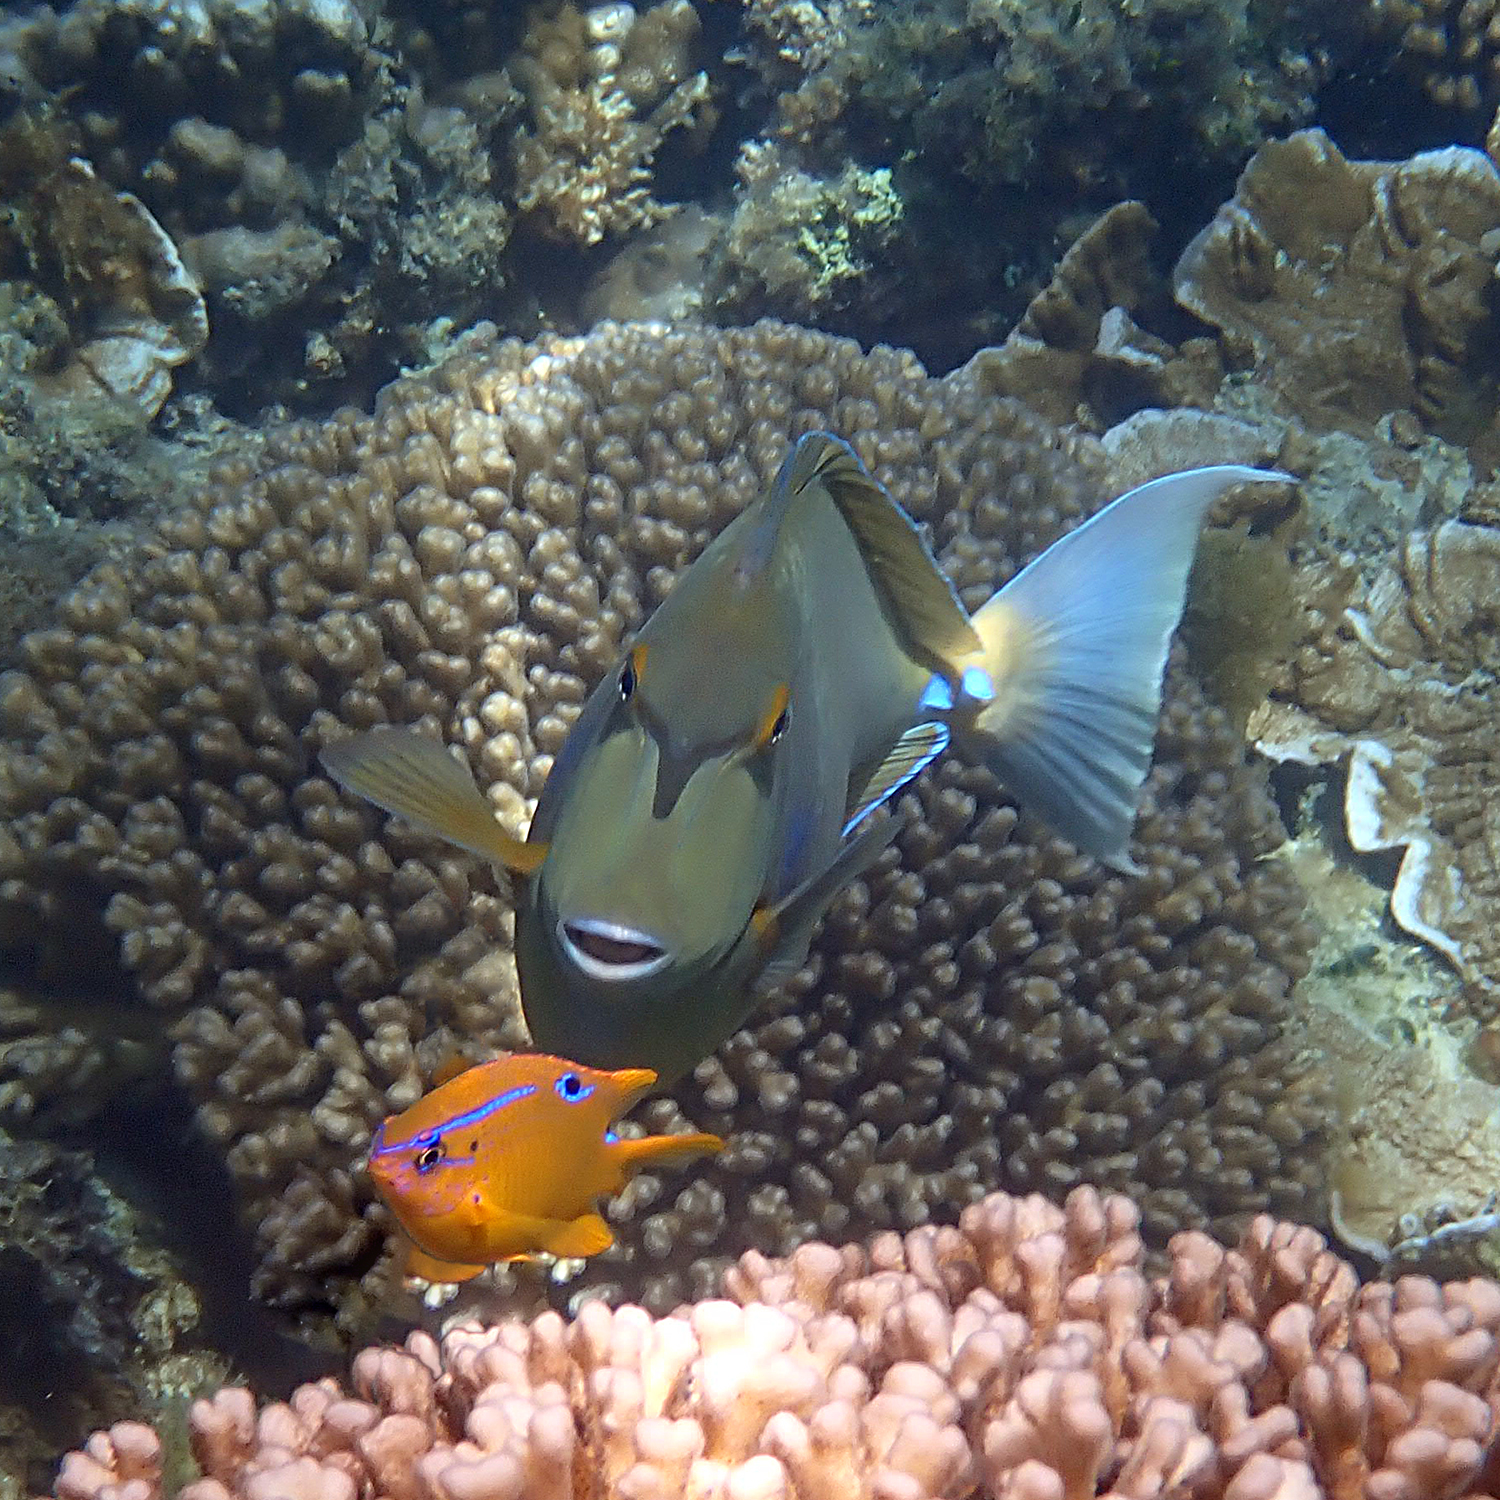
Naso unicornis (Bluespine Unicornfish)